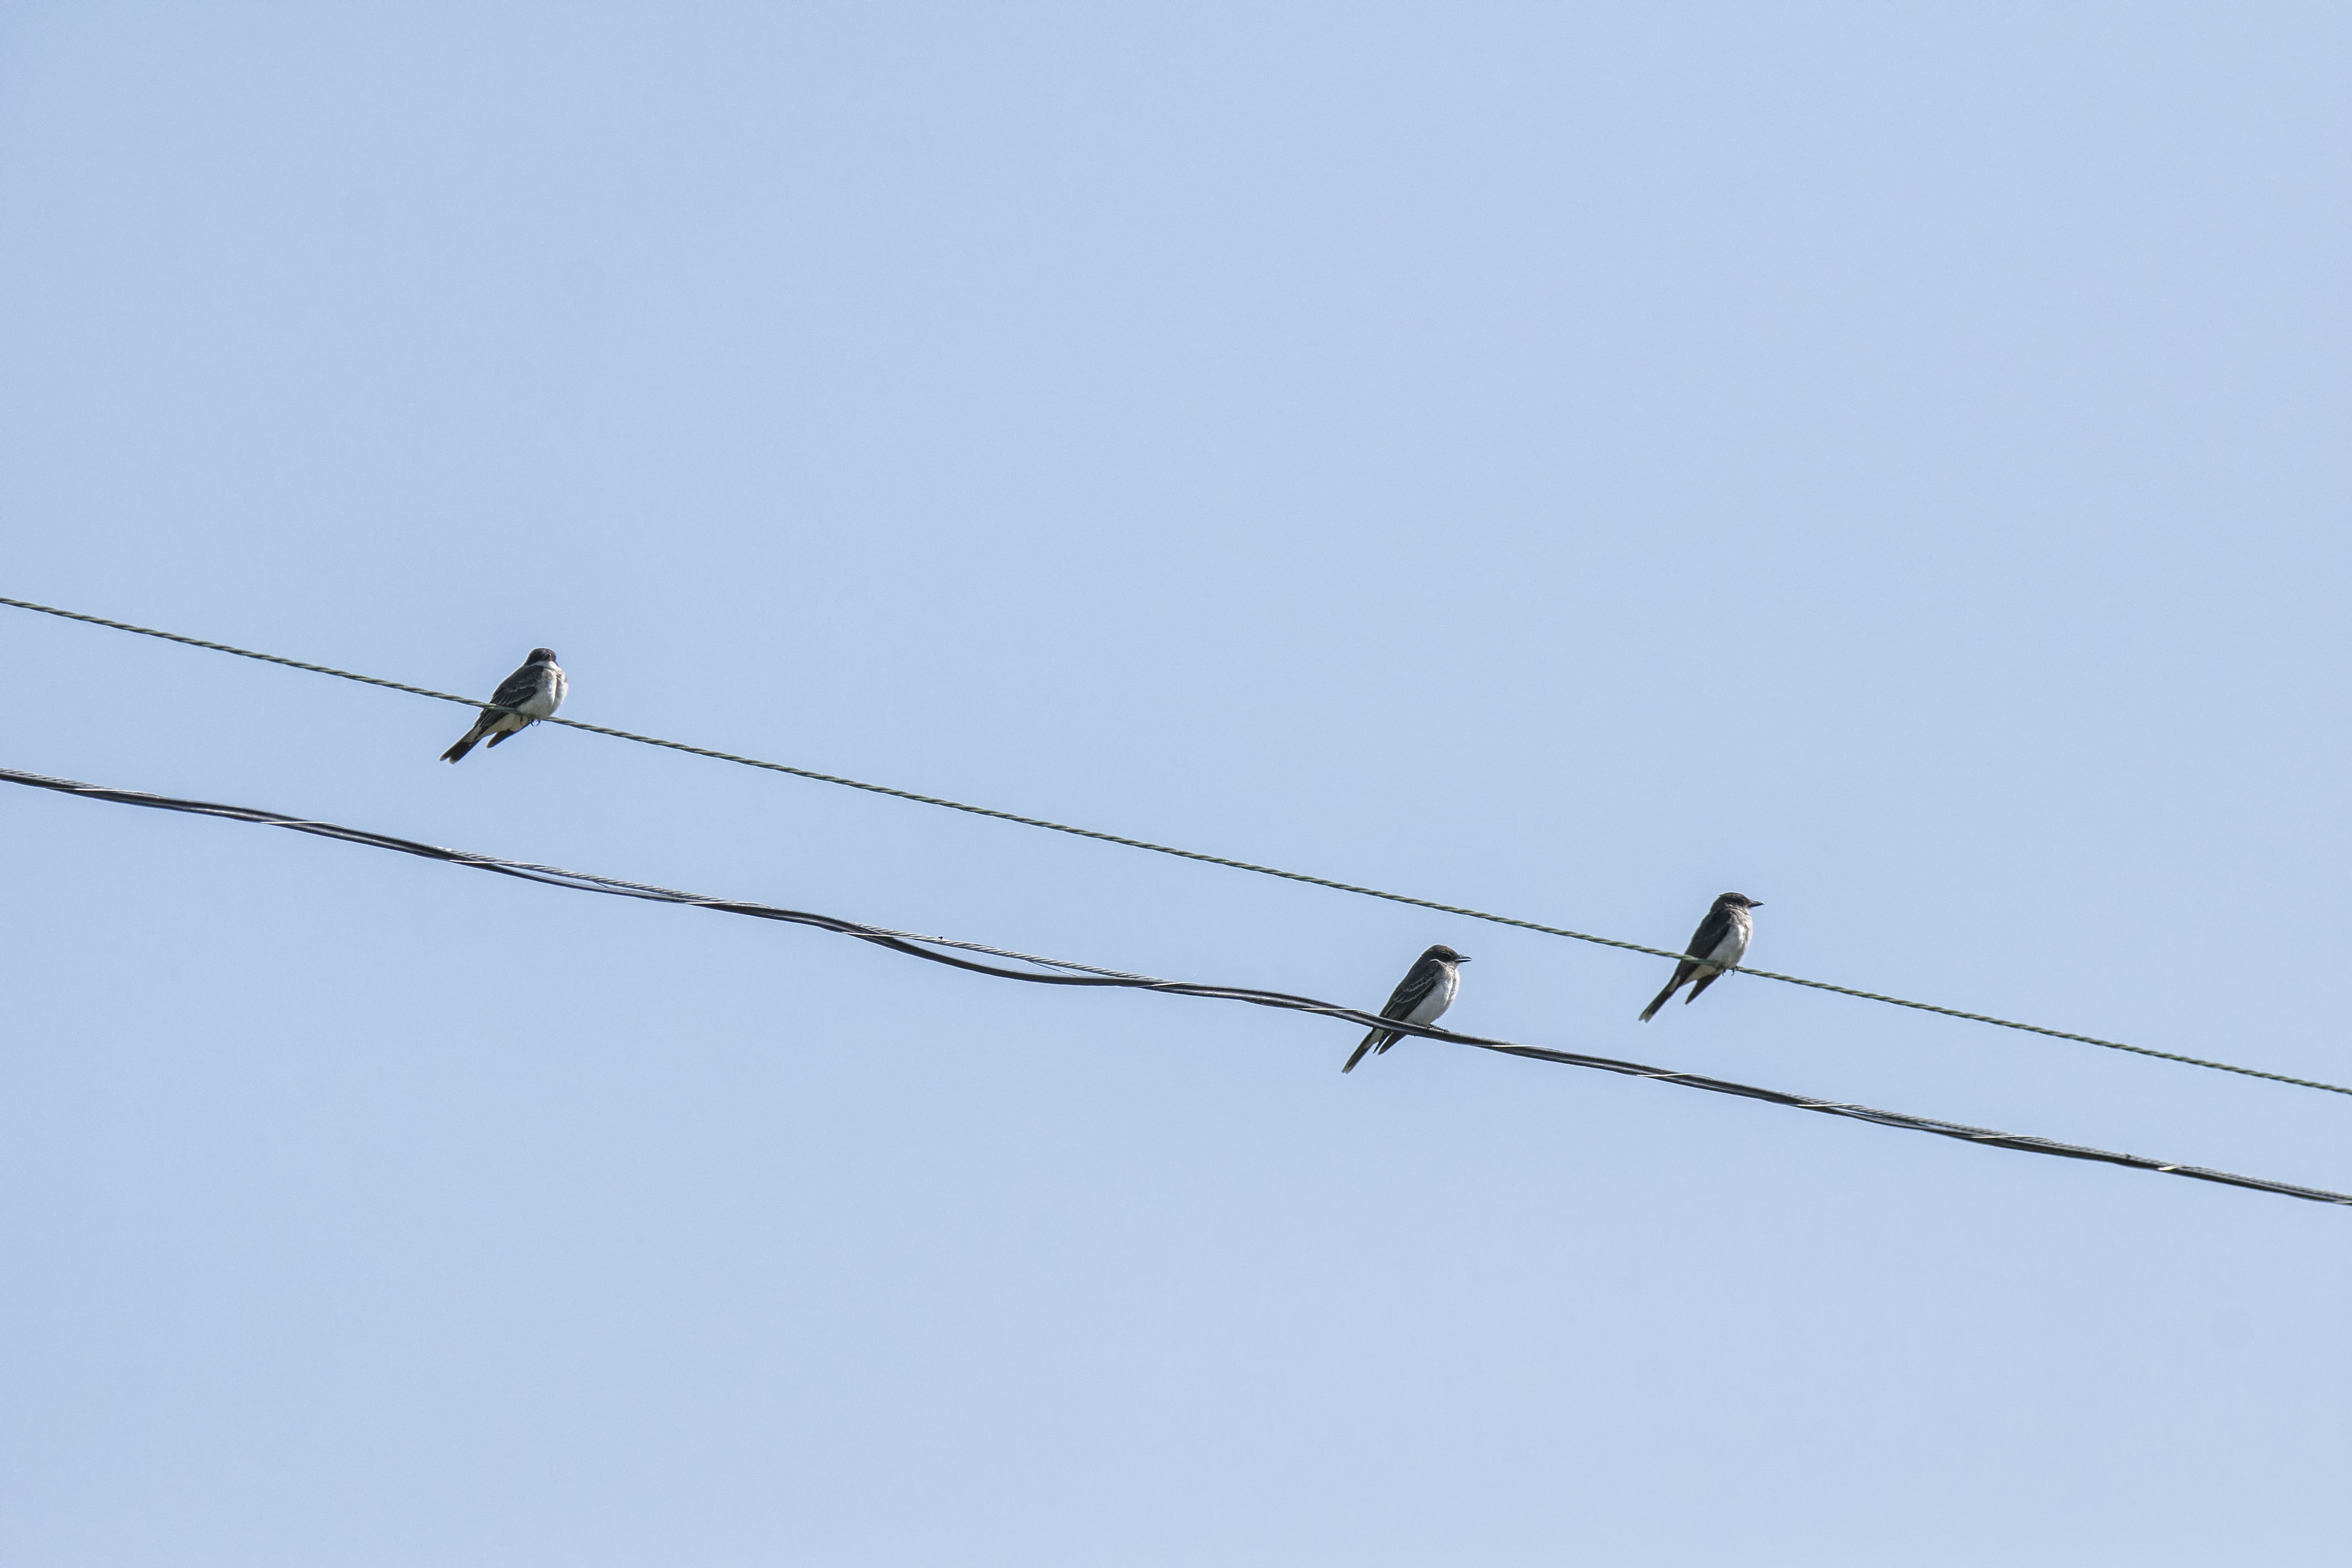
bird, wing, fence, line, mast, canada, eastern, quebec, sherbrooke, oiseau, tyran, tritri, kingbird, swallow, atmosphere of earth, outdoor structure, wire fencing, home fencing, perching bird, electronics accessory